Gabii

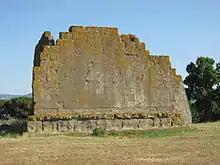
Temple of Juno, back

The most conspicuous ruin remaining at the site of Gabii is a temple, generally attributed to Juno, which had six Ionic or Corinthian columns in the front and six on each side, excluding the back. The temple was composed of a single room ("cella"), and it was made of "lapis Gabinus", a fire-resistant rock that was found in the quarries around Gabii and that also made its way into some of the buildings of Rome itself. The temple was situated in the middle of a podium, which had a colonnade of Doric columns along the back and extending around the sides. This colonnade stood in front of rooms of unknown function, perhaps multi-functional, for such uses as temple shops. The temple was excavated and published by the Spanish School at Rome in the 1960s and 1970s.